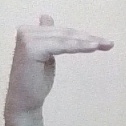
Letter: khaa